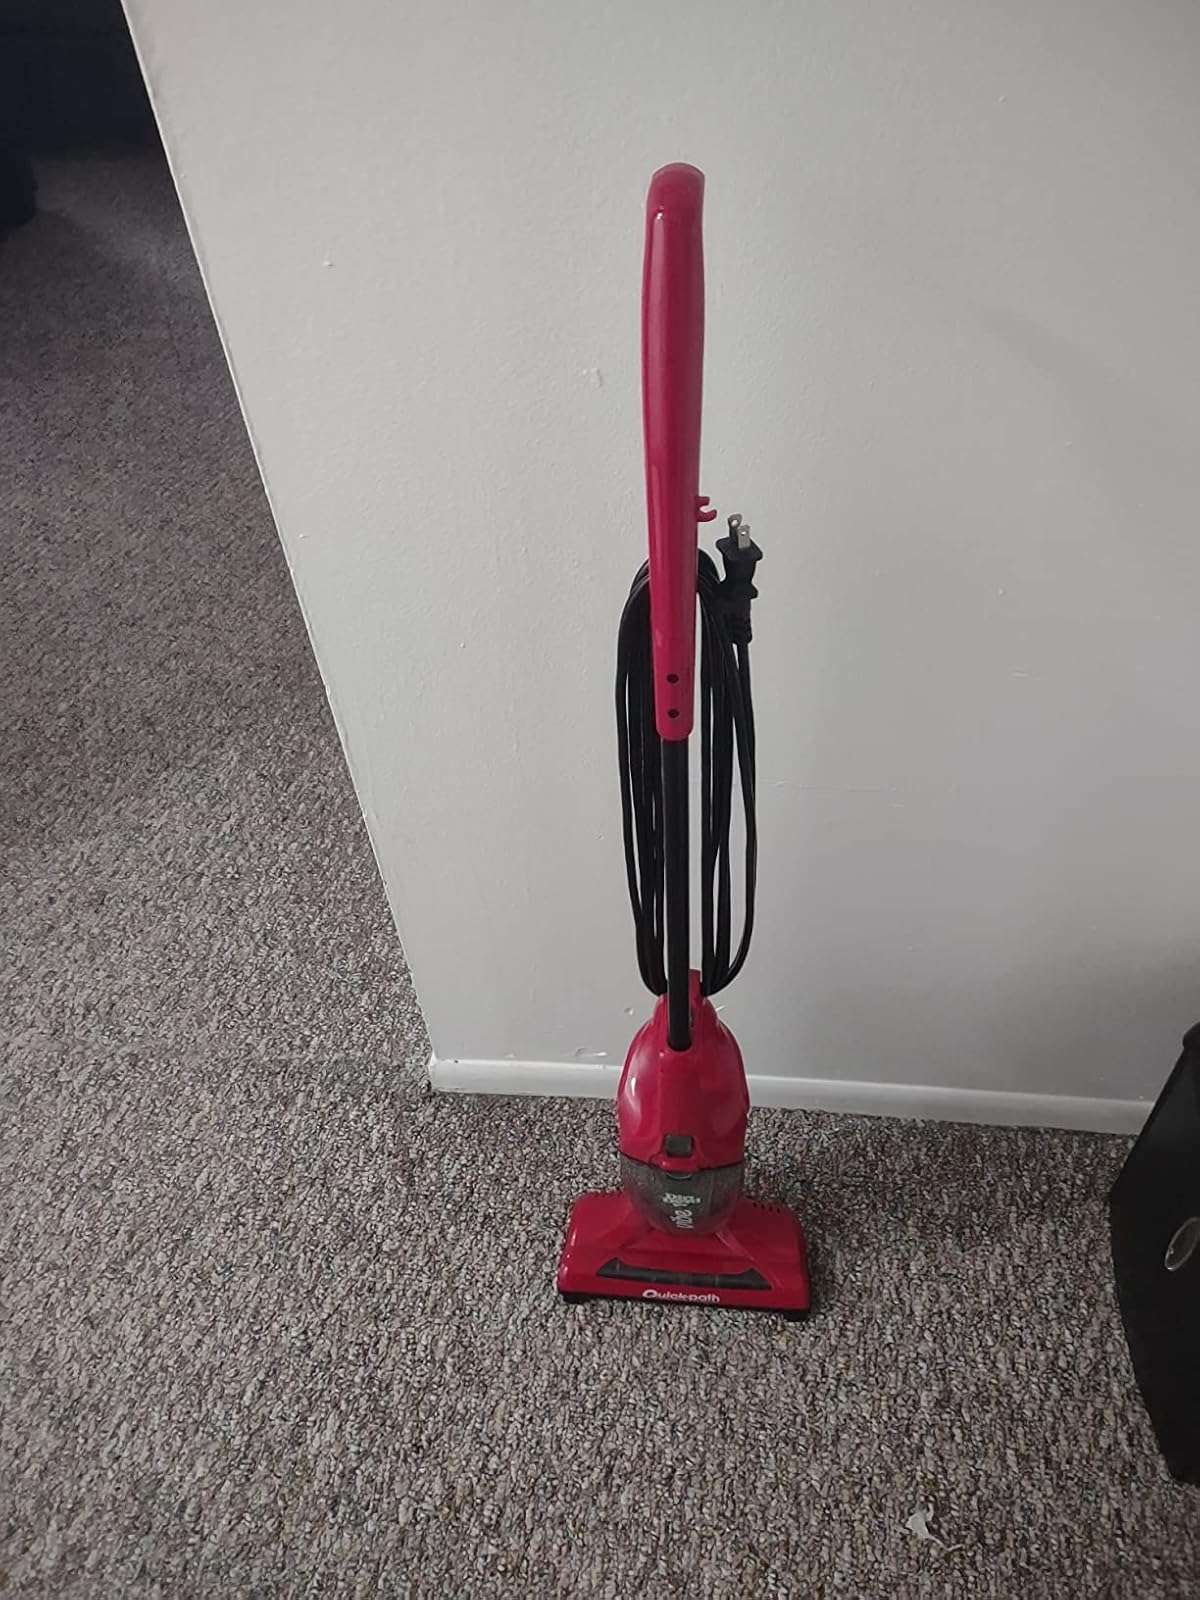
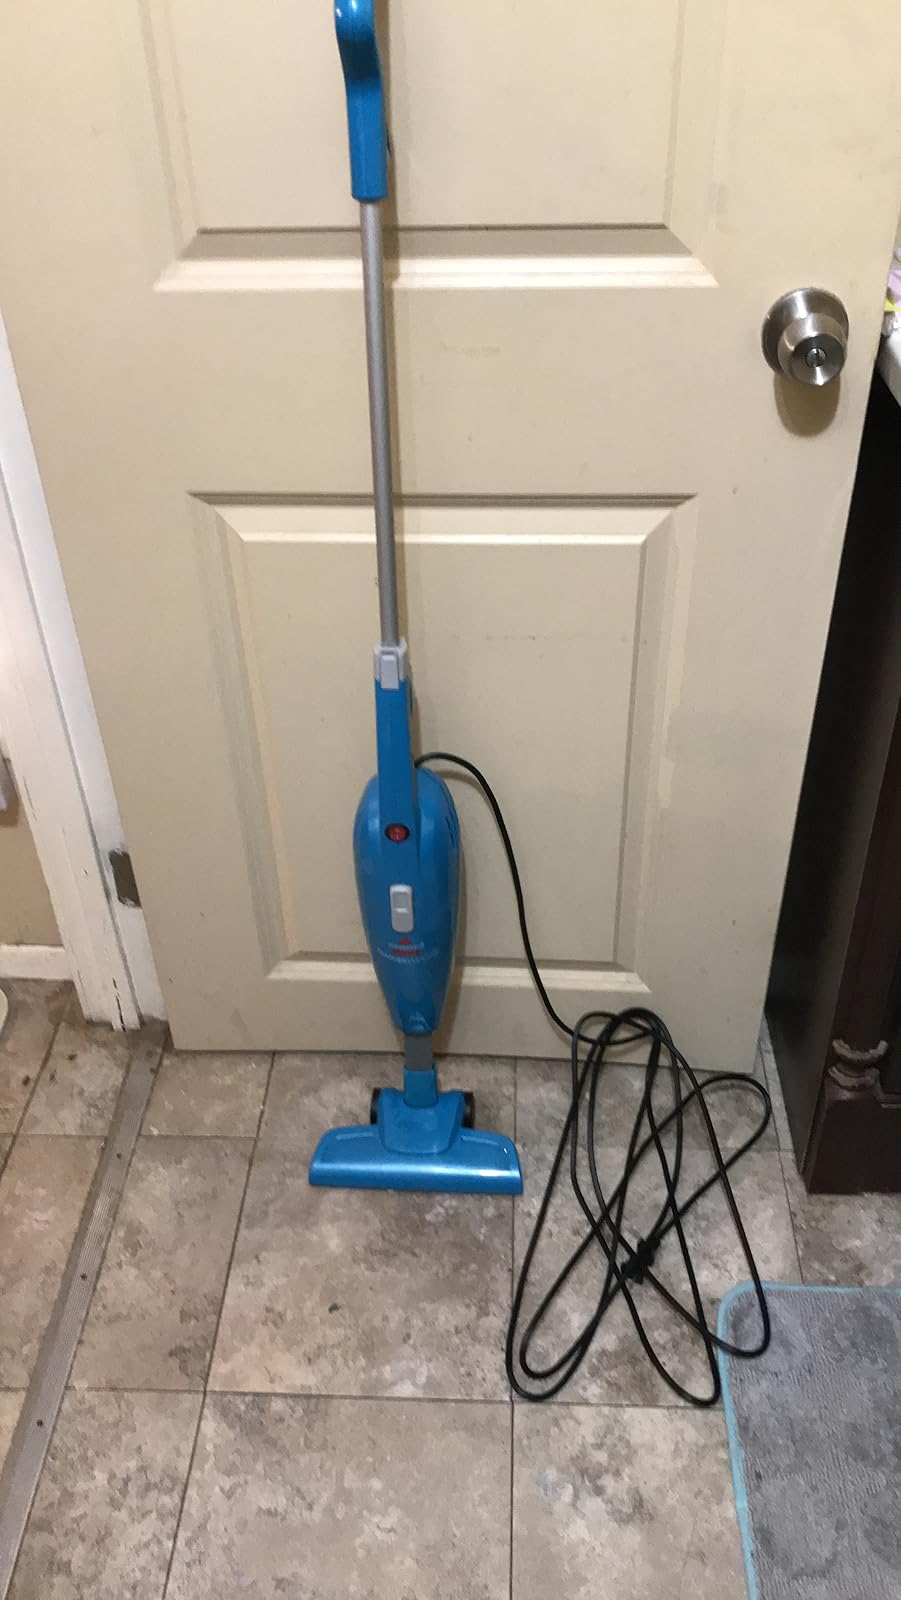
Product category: items_vacuum
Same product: no